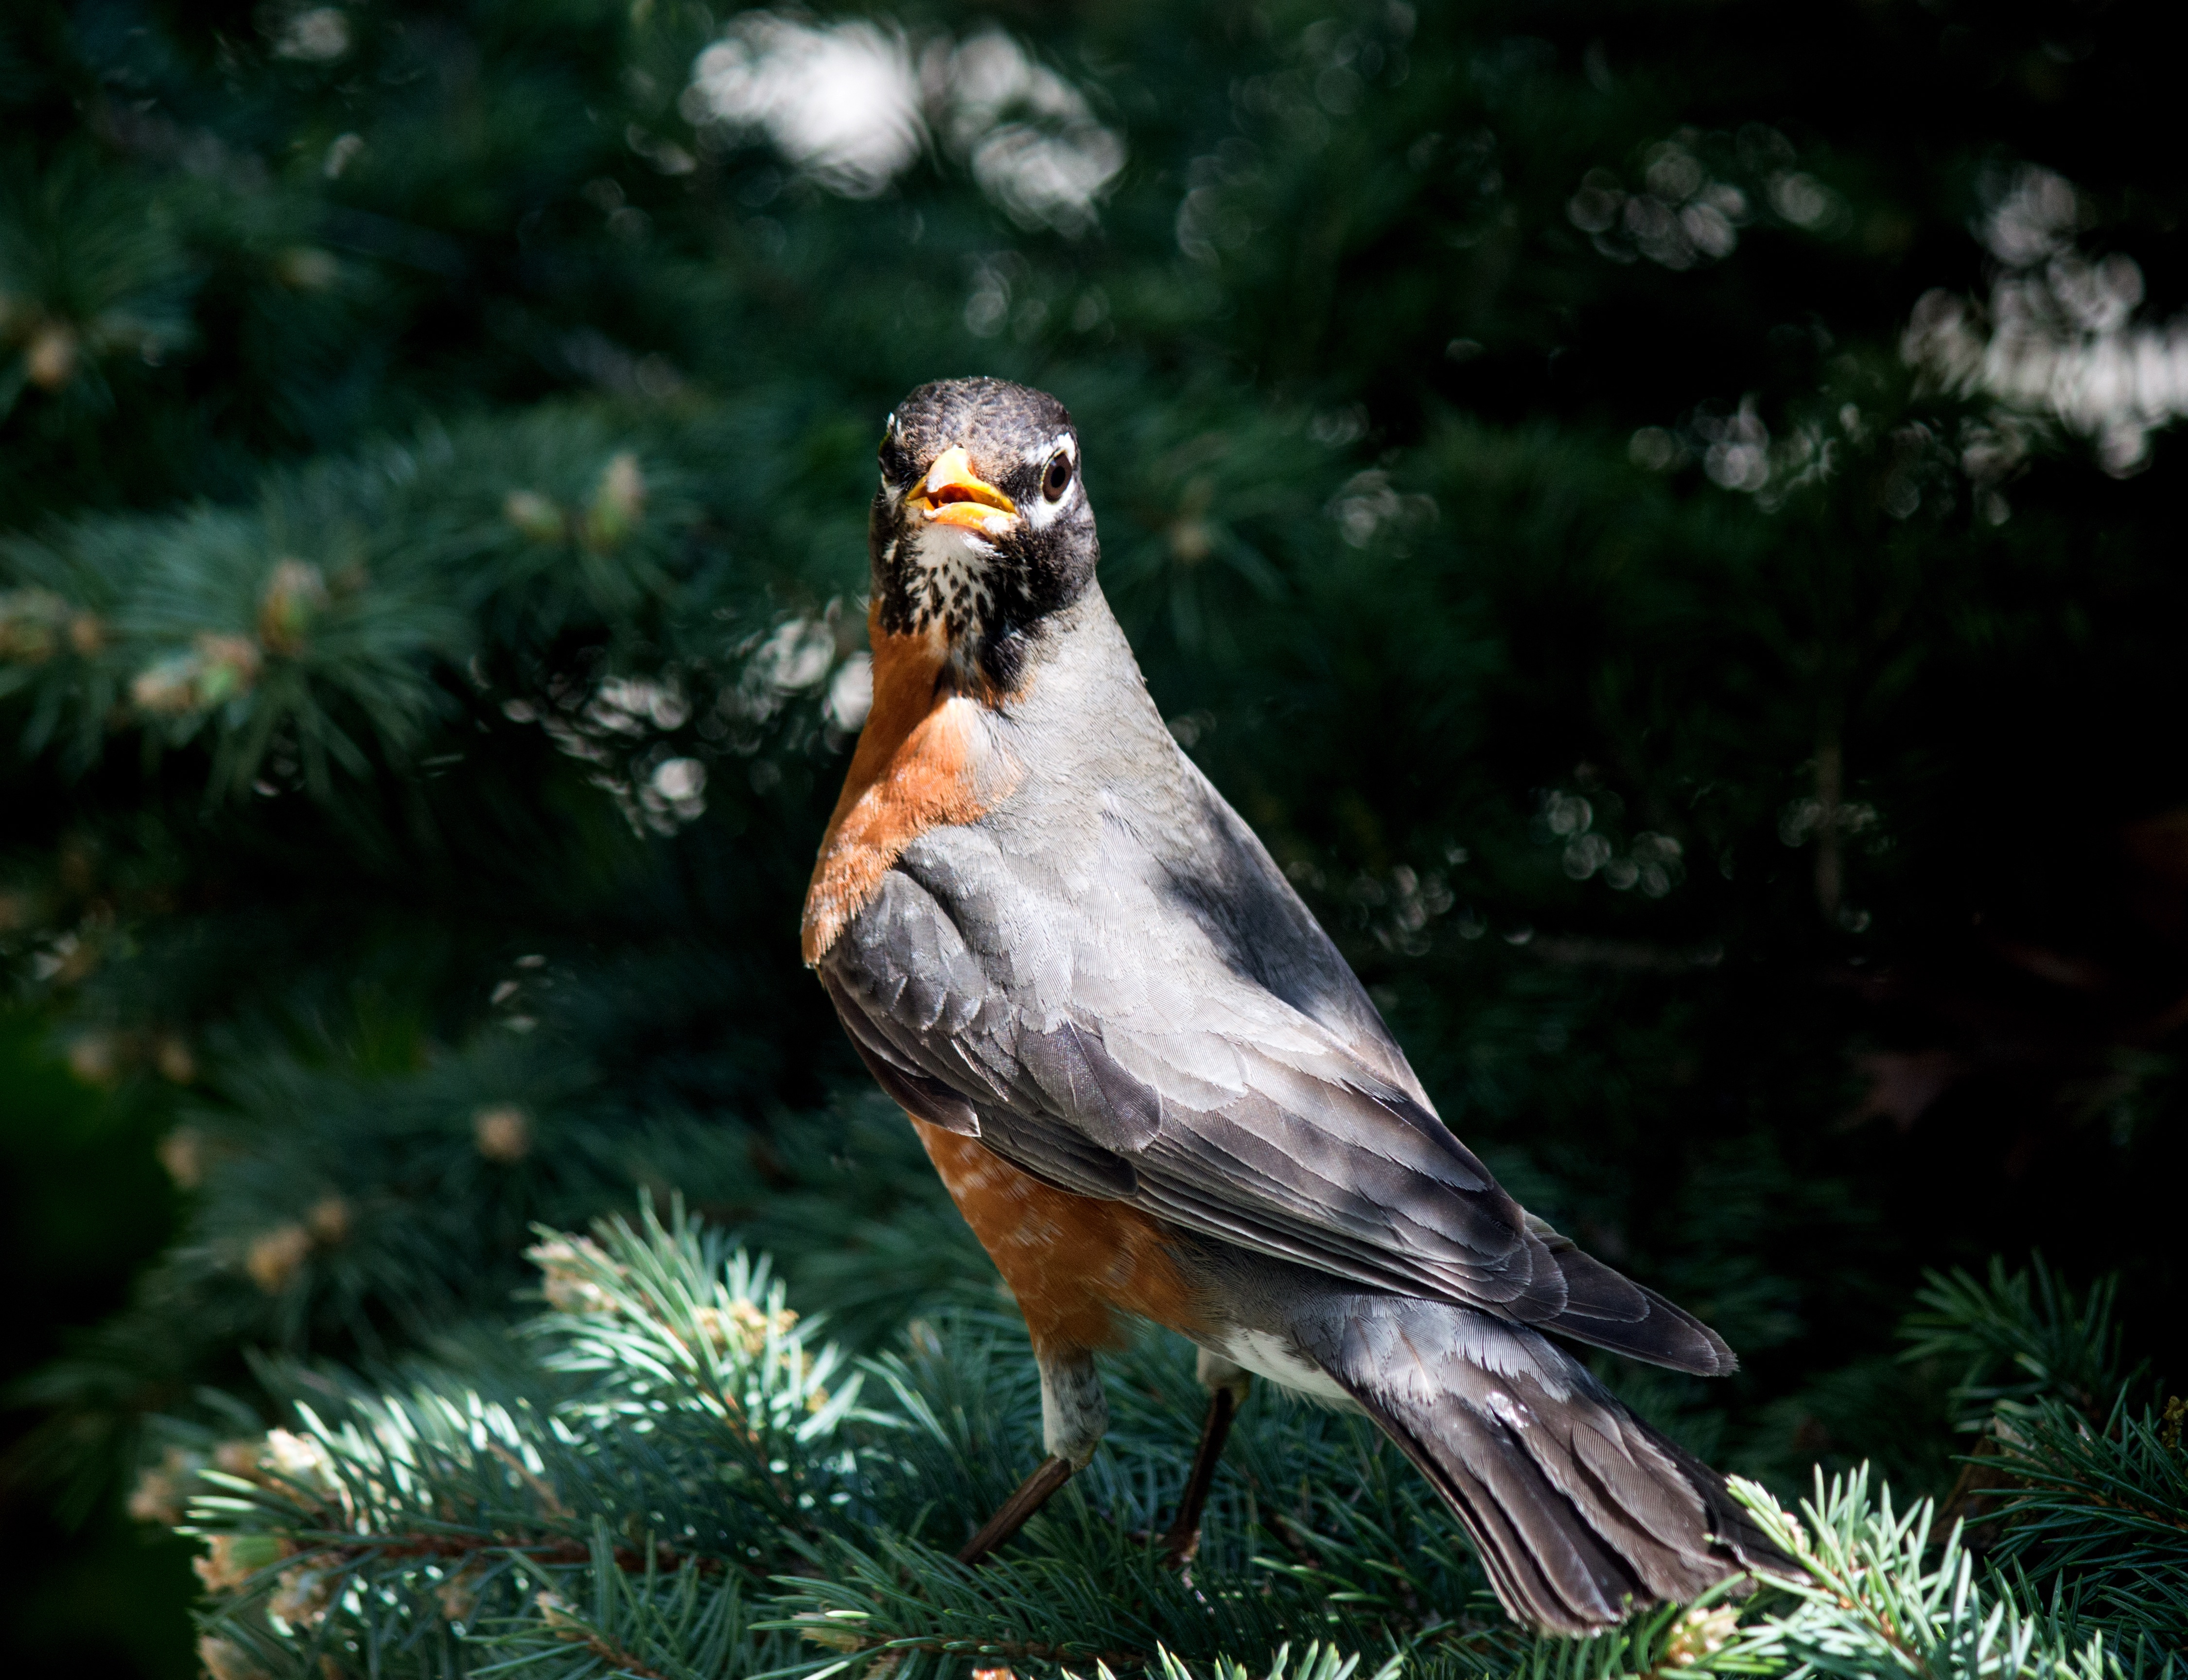
nature, branch, bird, animal, wildlife, wild, beak, robin, fauna, bird of prey, vertebrate, old world flycatcher, perching bird